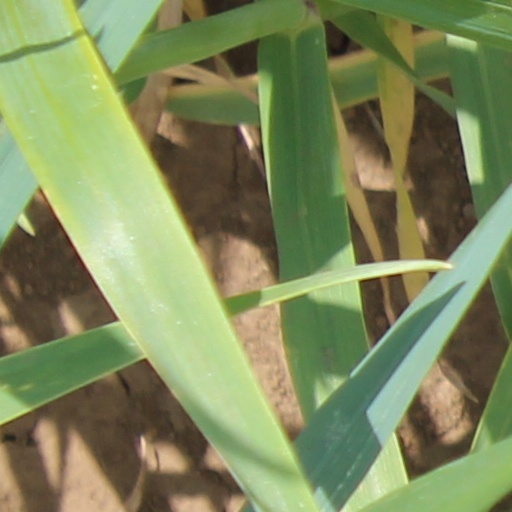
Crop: wheat